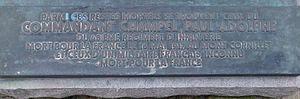
Photographie prise à Warmeriville dans le cimetière allemand où les corps des victimes du tunnel du Mont Cornillet (conflit 1914-1918) ont été transférés en 1974. Paul Adolphe Champel saint-germinais prisonnier des allemands fait partie de ces victimes
Saint-Germain-sur-Ay est une commune française, située dans le département de la Manche en région Normandie, peuplée de 909 habitants.
Le mont Cornillet est un sommet du département français de la Marne culminant à 206 mètres d'altitude sur la commune de Prosnes, à l'est de Reims.